HMS Daring (1844)

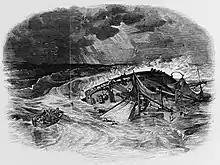
Loss of USS "Somers" off Vera Cruz

The United States government awarded medals to thirty-nine officers and crew of "Daring", "Endymion" and "Alarm" in recognition of saving several officers and crew of the United States brig "Somers" in the harbour of Vera Cruz on 10 December 1846.